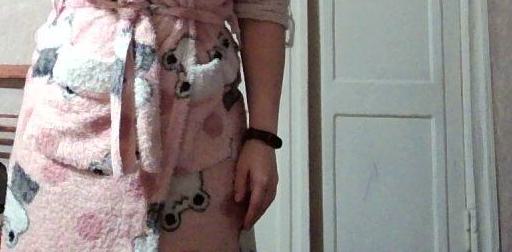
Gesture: no_gesture